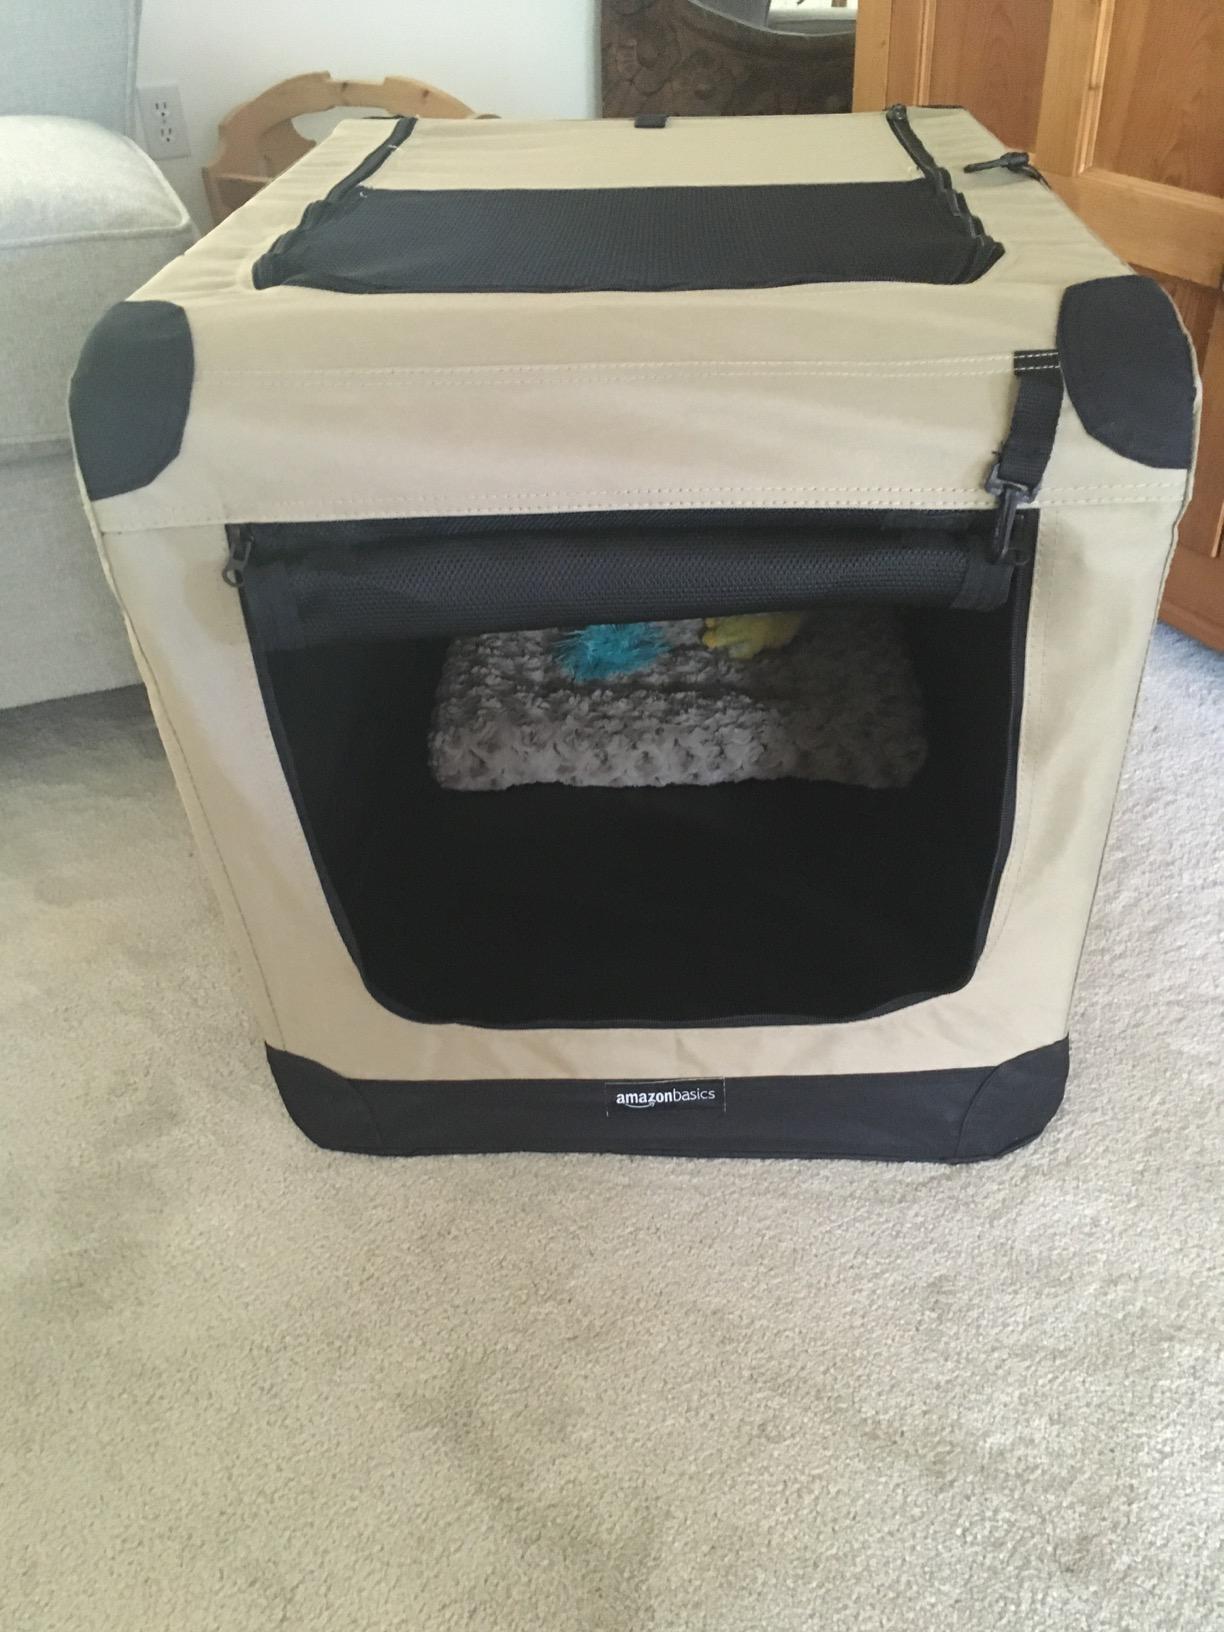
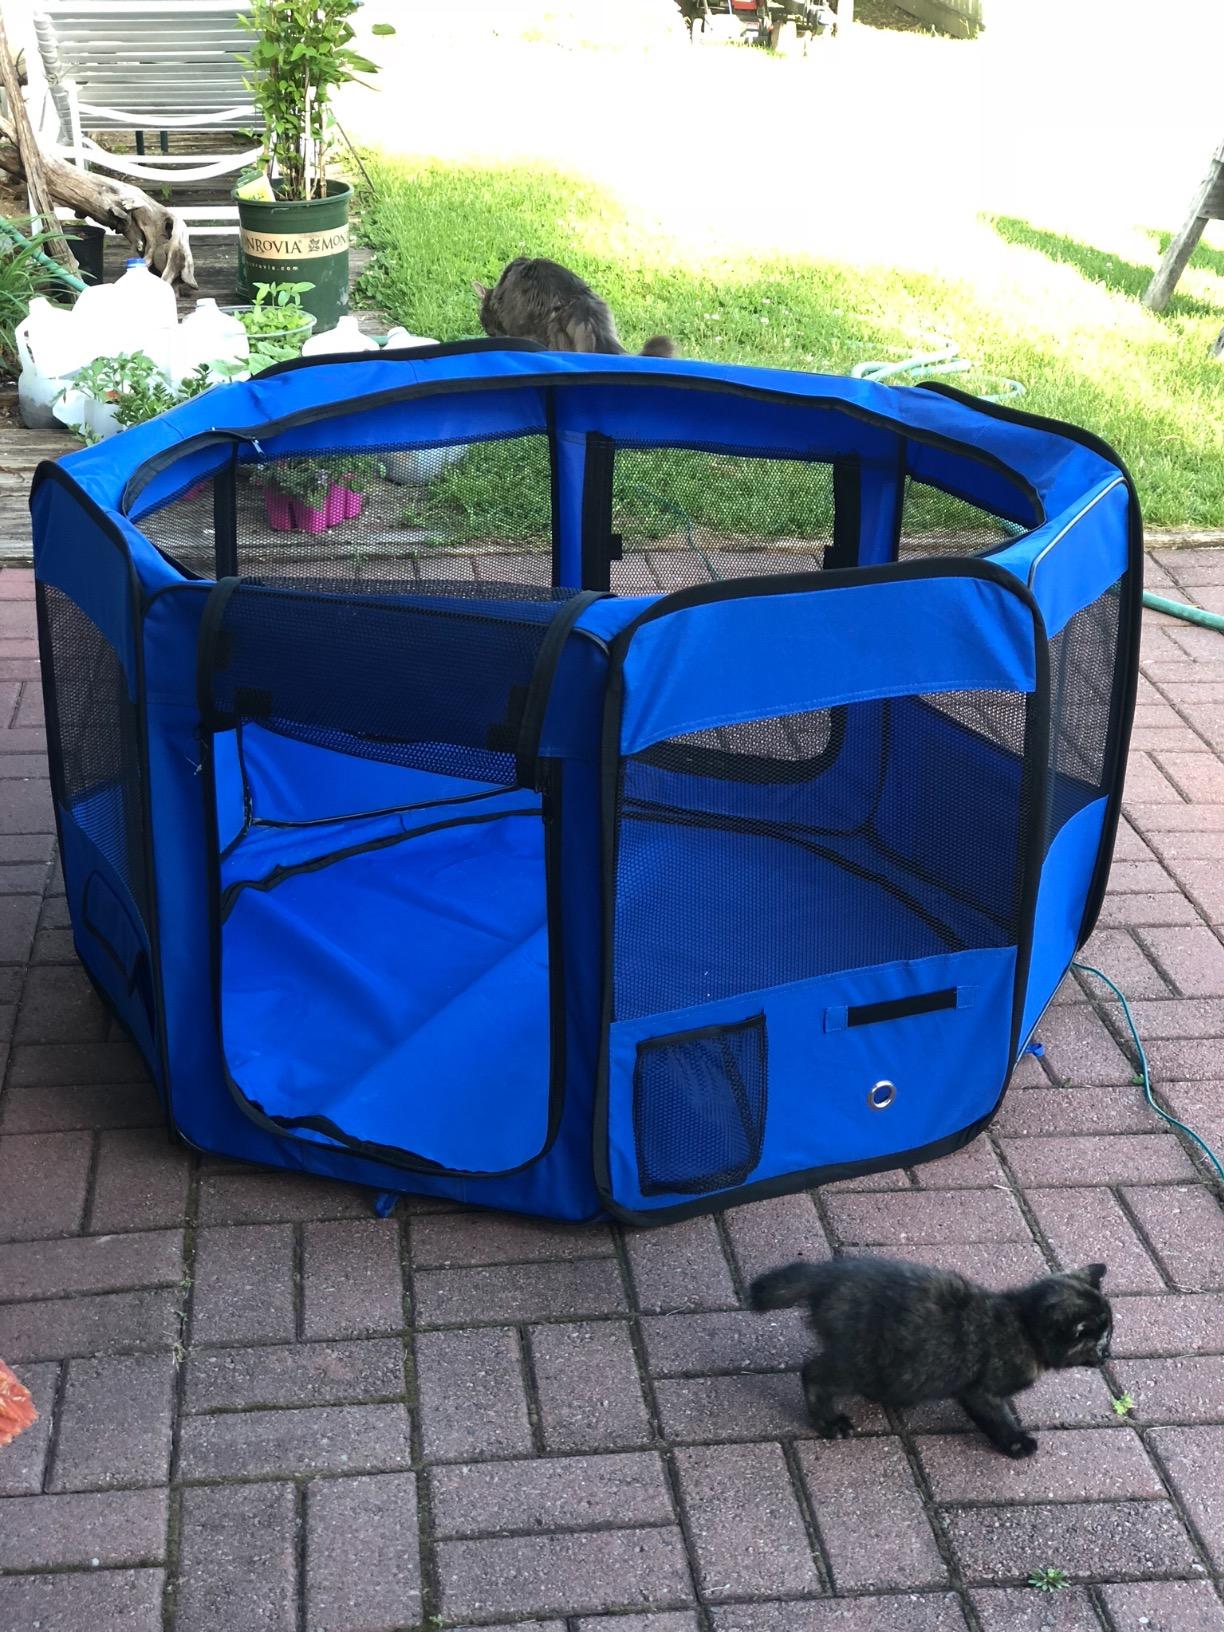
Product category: items_kennel
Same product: no